Jérôme Bonaparte

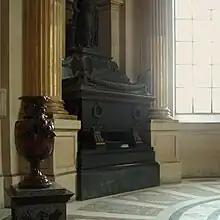
Tomb of Jérôme Bonaparte at Les Invalides

Although Catharina was aware of Jérôme's womanizing and many affairs, she remained true to her husband. They had two sons, Prince Jérôme Napoléon Charles Bonaparte (1814–1847) and Prince Napoléon Bonaparte (1822–1891), also known as "Prince Napoleon" or "Plon-Plon". Their second child was a daughter, Princess Mathilde Bonaparte, who was a prominent hostess during and after the Second French Empire of Napoleon III (1852–70).